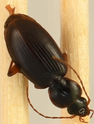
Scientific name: Synuchus impunctatus
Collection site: Bartlett Experimental Forest NEON (BART), plot BART_066